Women's sports

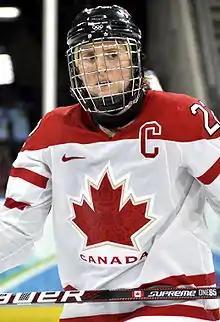
Hayley Wickenheiser captained Canada to a gold medal at the 2010 Winter Olympics.

Organized sports hold a high priority status in Canadian culture, The growth of female participation in sport in Canada has historically been slower than that among males. One notable exception is the female sport of ringette, which is not a variant of a popular men's sport and whose players are predominantly female. Different arguments exist as to why there are less female participants in sport in Canada and what factors are and should be considered most relevant.